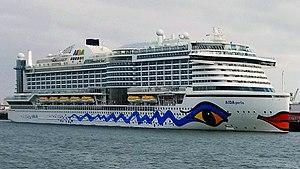
Port du Havre (Seine-Maritime, 76)